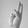
ASL letter: U